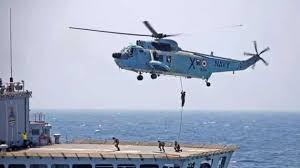
Label: Rs-24